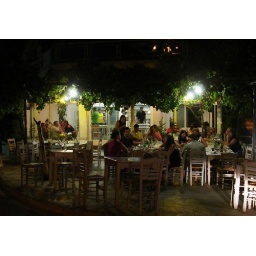
Very cool location high over the city-- in a quiet residential area. Tables and chairs but in the street too!